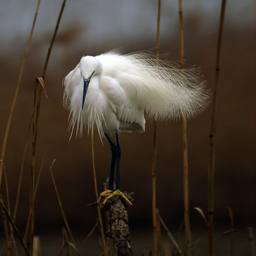
snowy egret in the wind